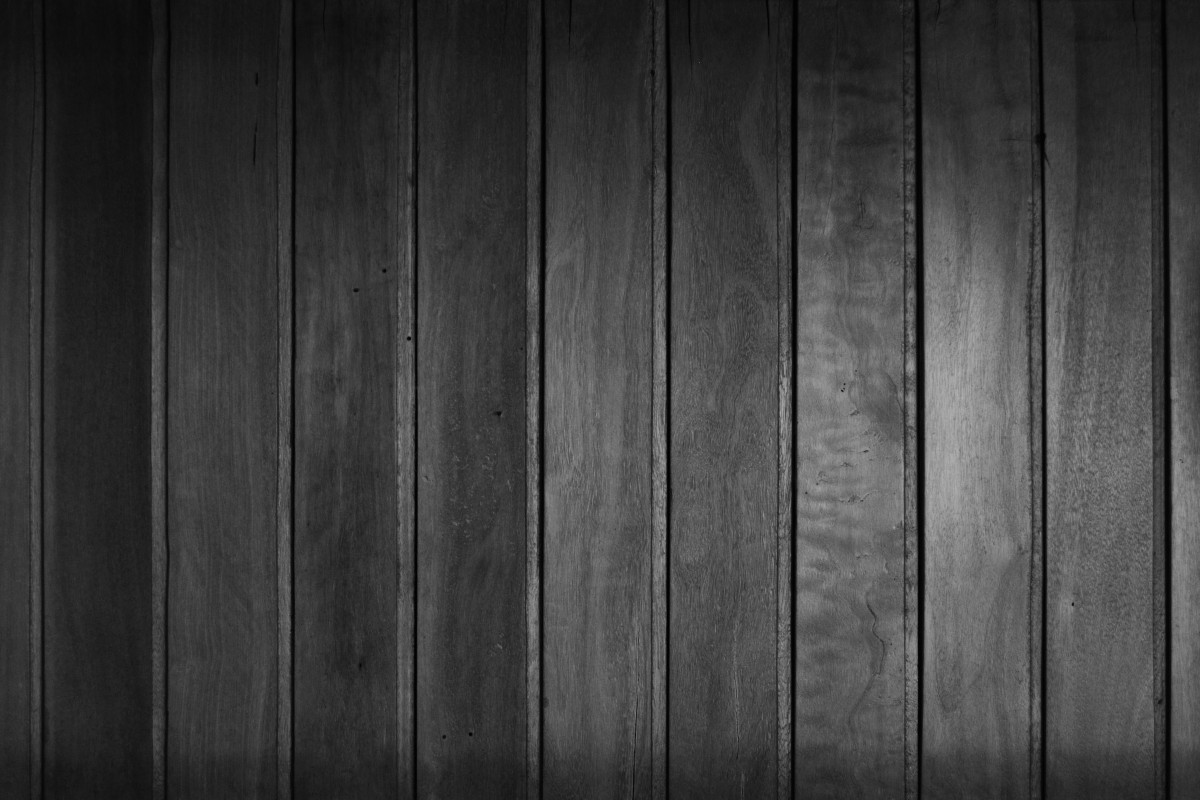
Tags: wood, texture, floor, wall, line, darkness, interior design, symmetry, shape